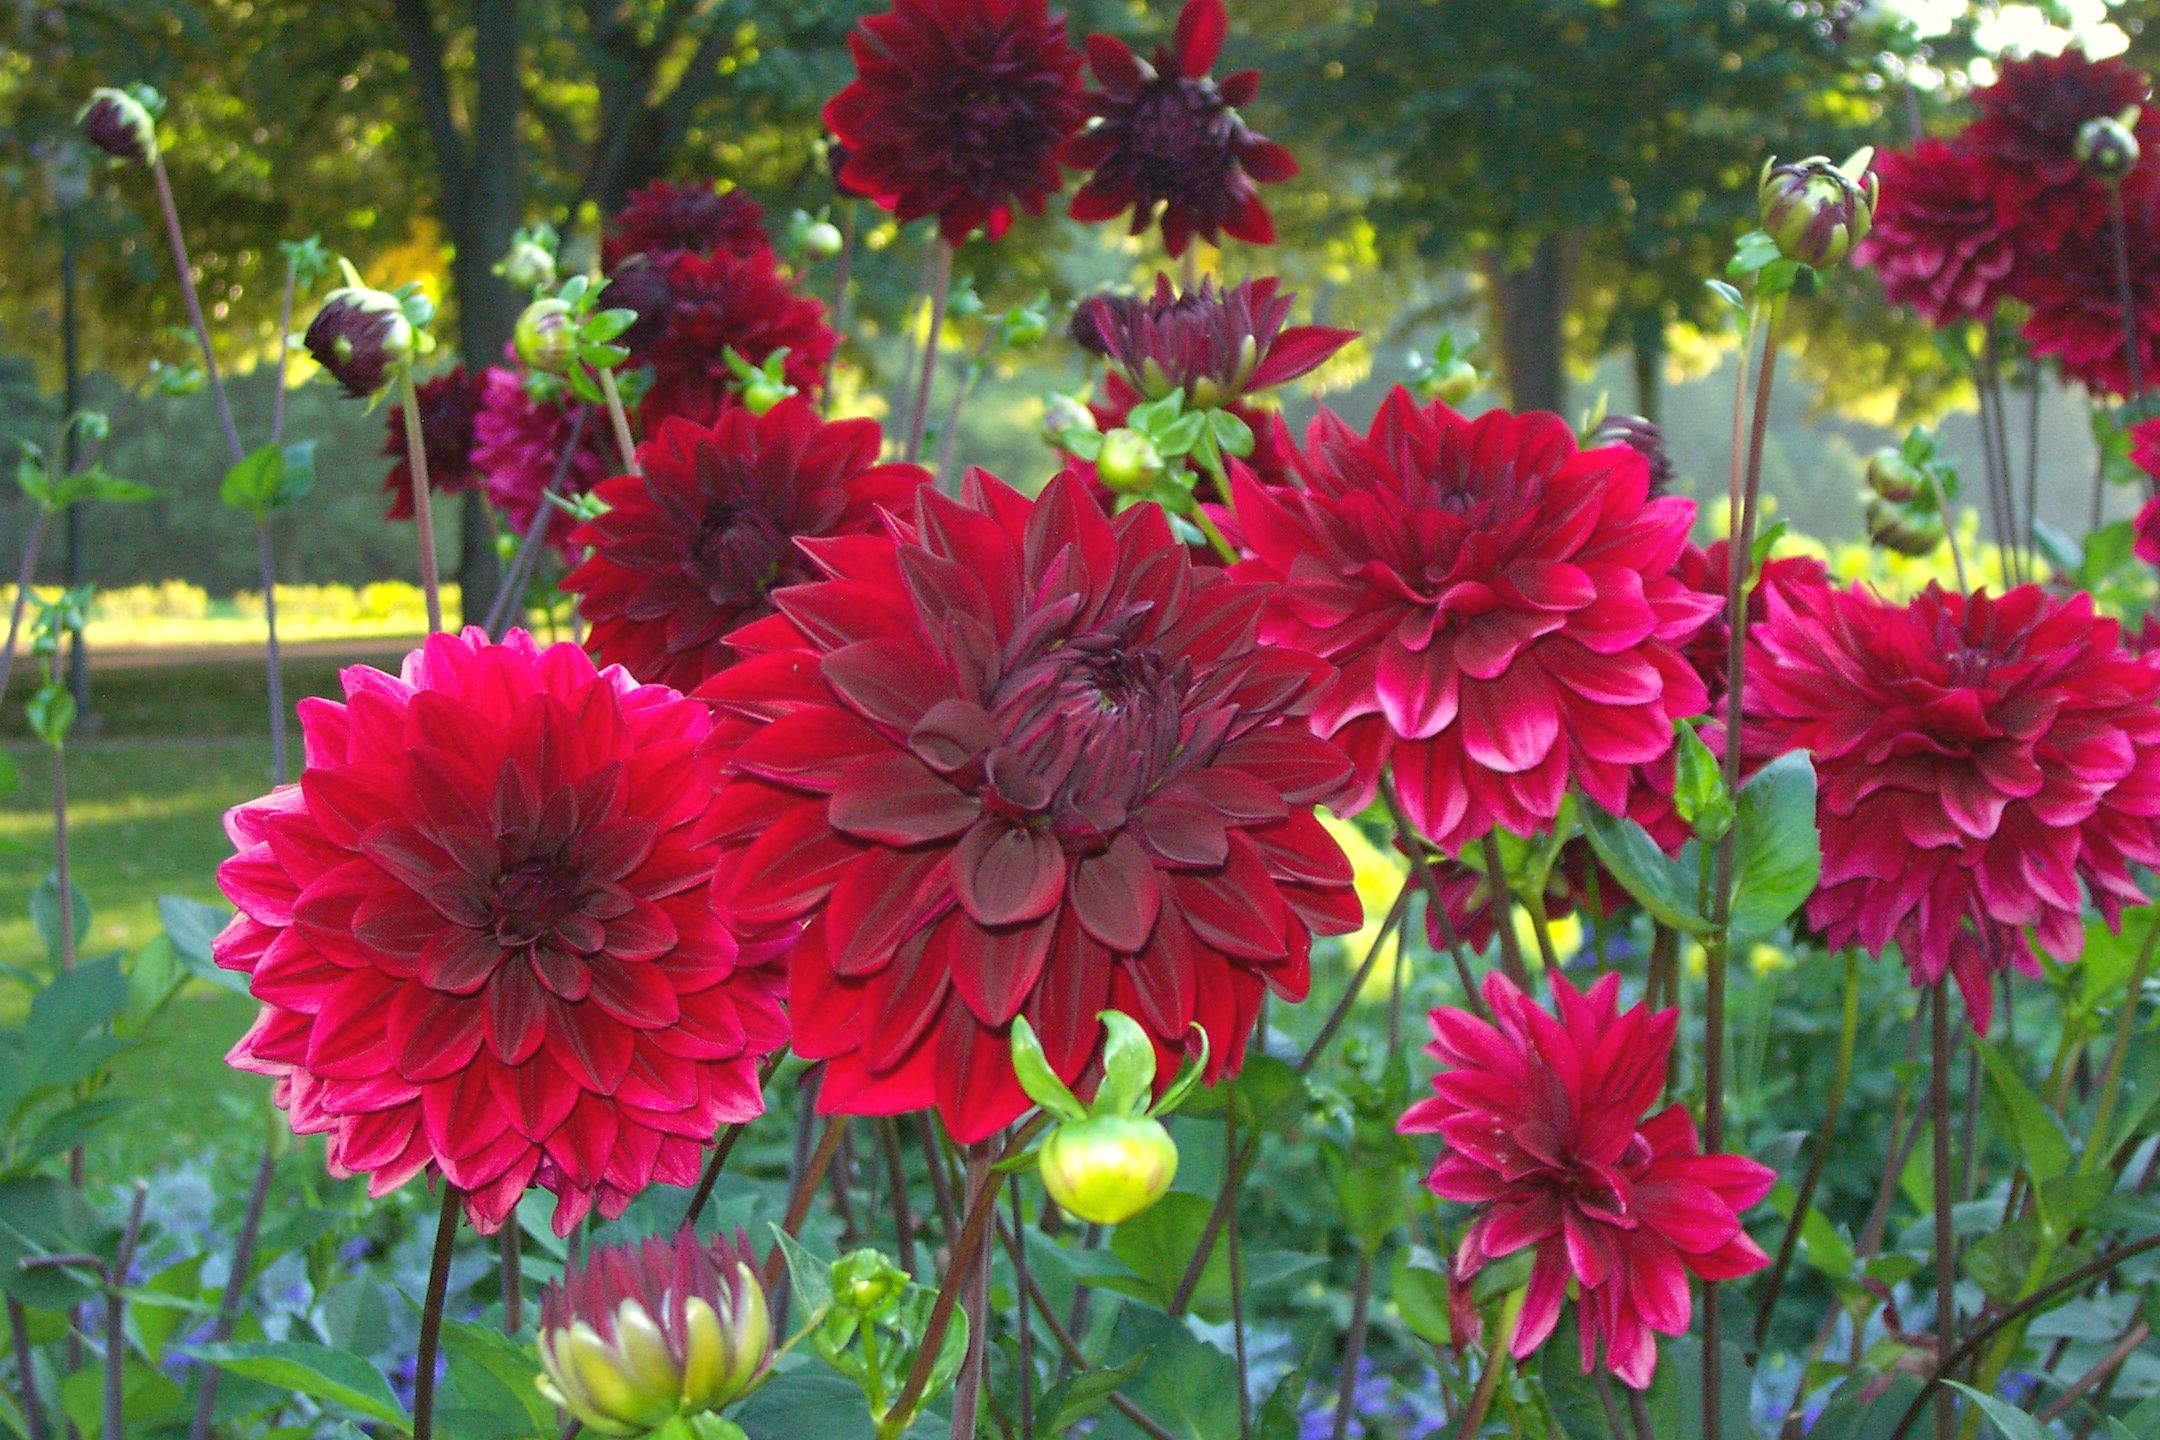
flower, dahlia, plant, flowering plant, flora, annual plant, daisy family, spring, shrub, petal, garden, botanical garden, floristry, chrysanths, aster